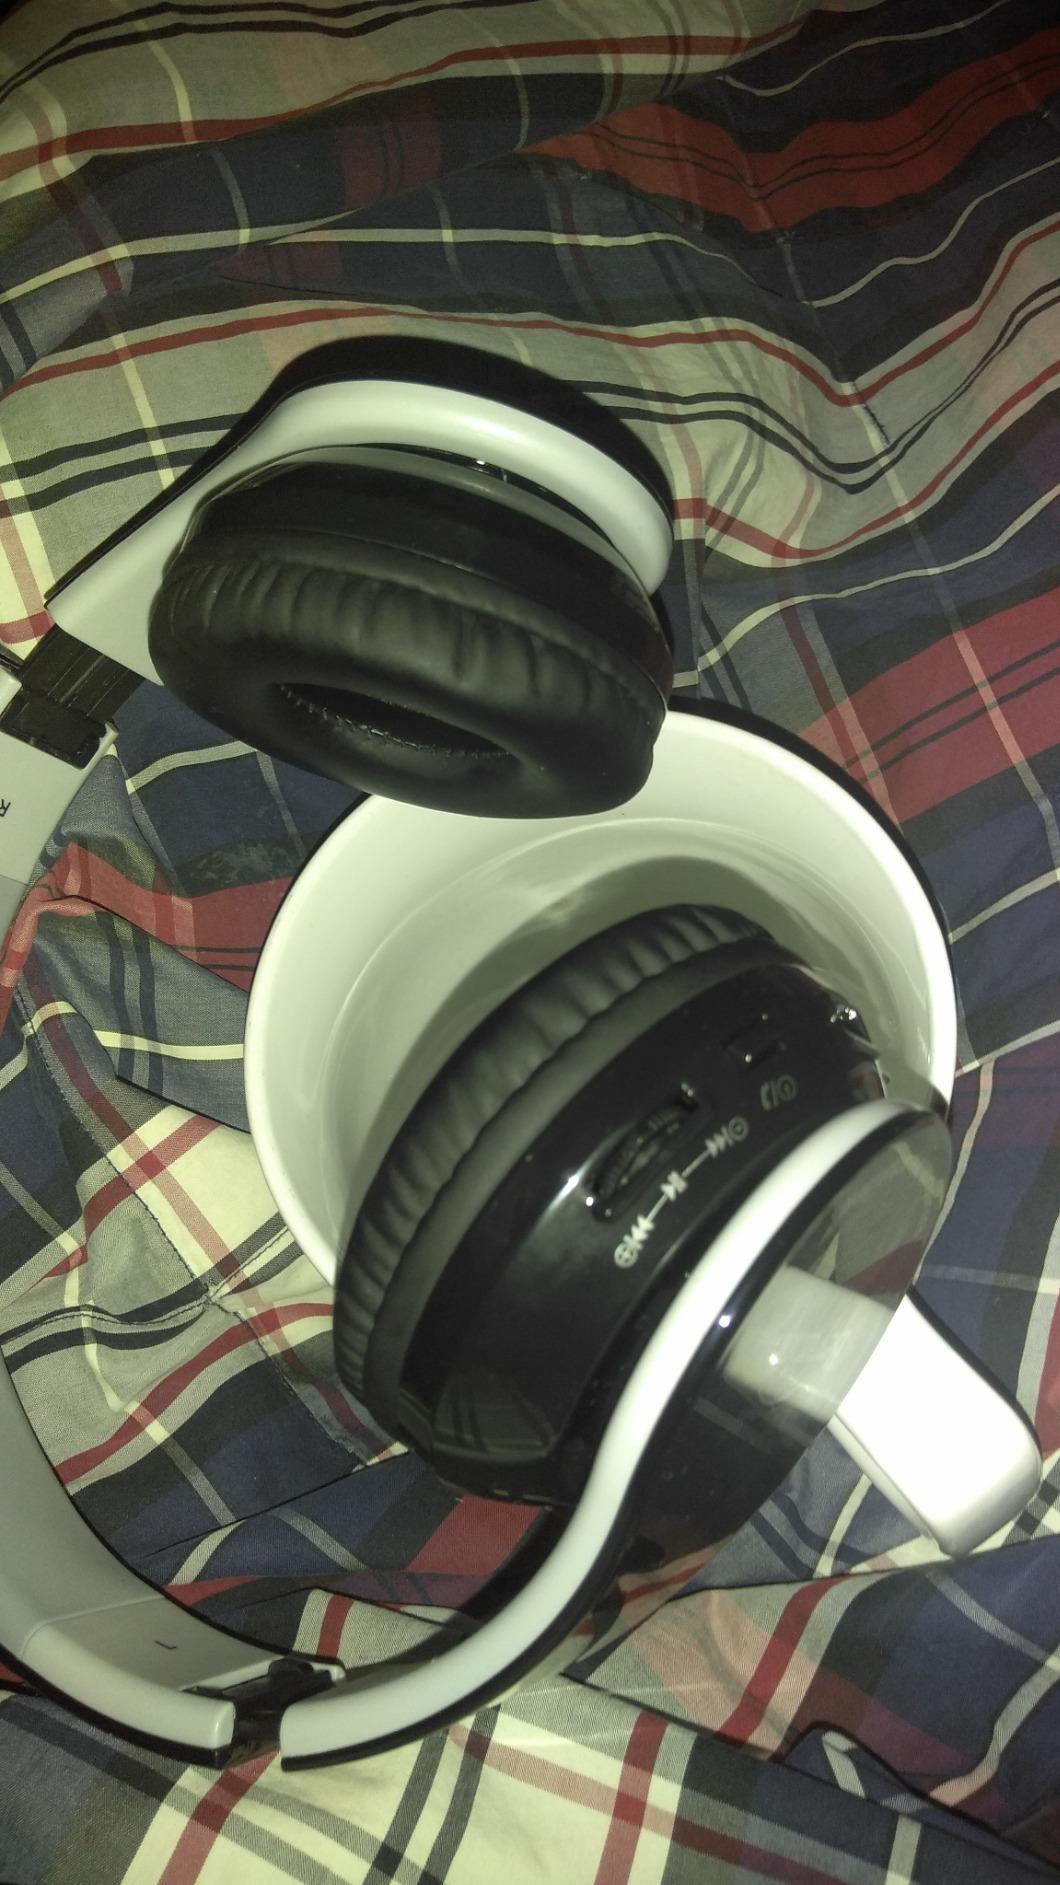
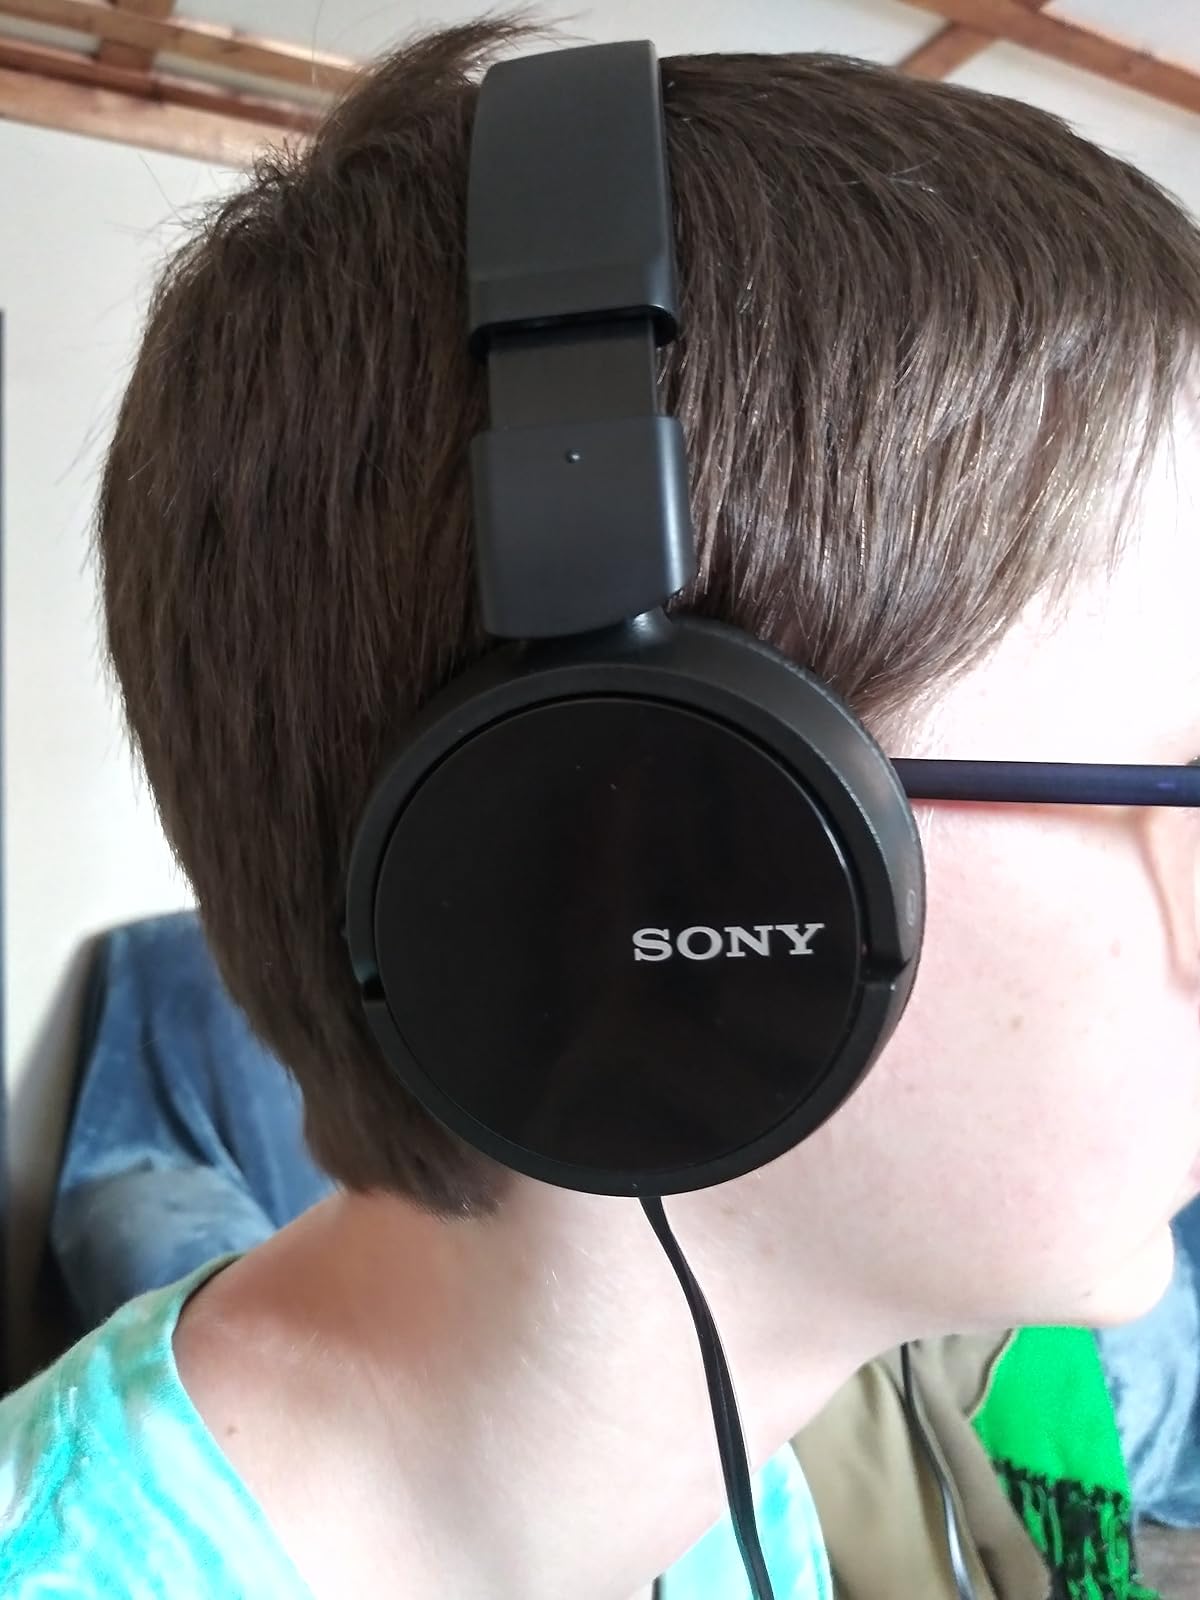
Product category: headphones
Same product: no